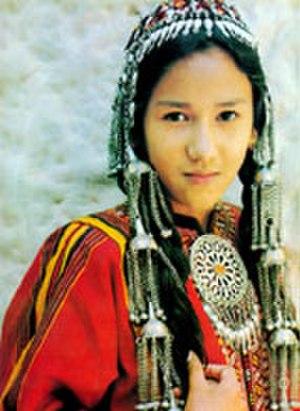
Les turcs, peuples turcs ou peuples turciques forment un vaste groupe ethno-linguistique de peuples qui ont pour particularité d'avoir comme langue originelle une langue de la famille des langues turques.